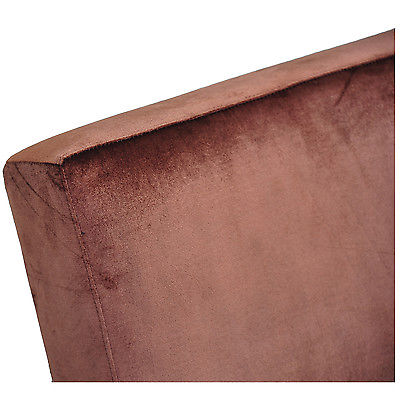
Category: chair